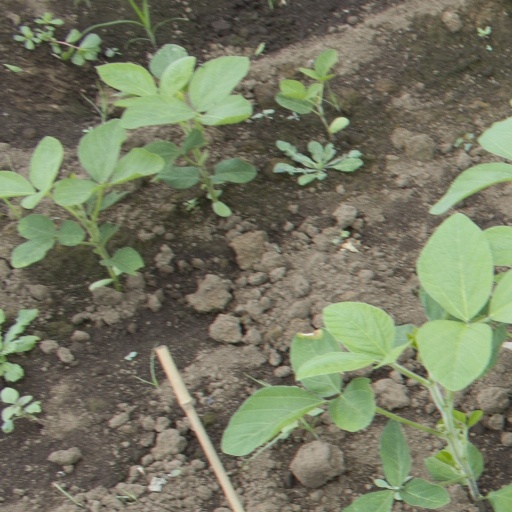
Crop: soybean